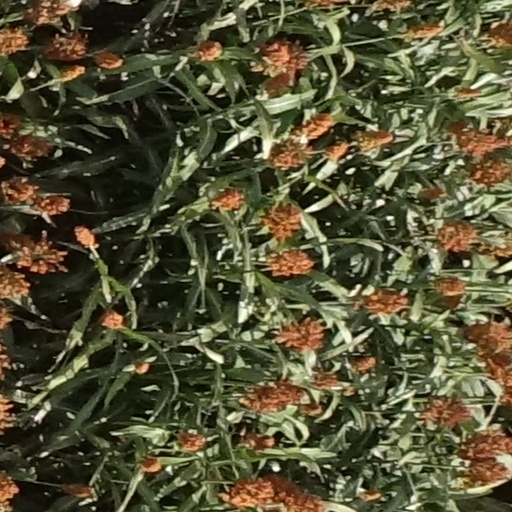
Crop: sorghum